Wataru Kubo

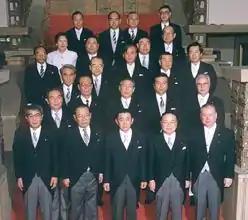
Kubo with members of the First Hashimoto Cabinet (at the Prime Minister's Official Residence on January 11, 1996)

Kubo started his career as a high-school teacher. Then he was involved in politics, and in 1963, he was elected to the Kagoshima Prefectural Assembly where he served for three terms. He was first elected to the upper house in July 1974 from Kagoshima at-large district. Until 1993 he served as chairman and a member of different committees at the house, including the budget and finance committee in the upper house. In September 1993, he was named as secretary general of the Social Democratic Party during the term of the party chief Tomiichi Murayama. He was also chief finance policy strategist and deputy chairman of the party.